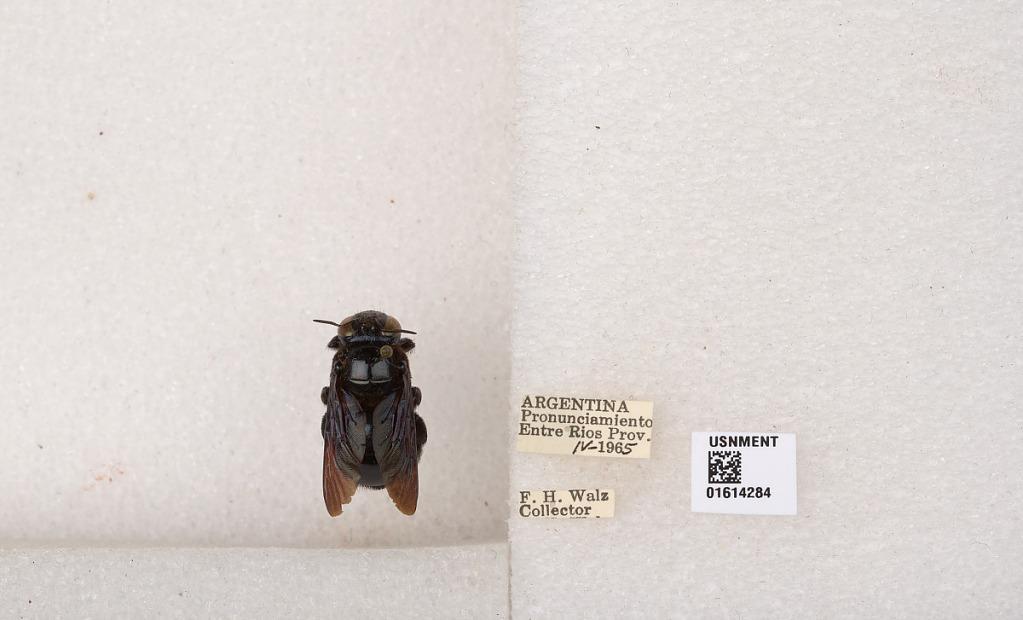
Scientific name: Xylocopa (Schonnherria) macrops Lepeletier
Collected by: F. Walz
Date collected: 1965-4-1
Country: Argentina
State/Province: Entre Rios
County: Uruguay
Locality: Pronunciamiento